Italy at the 2014 Winter Olympics

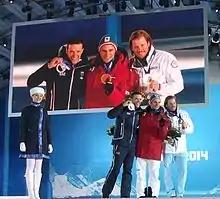
Christof Innerhofer won silver in the donwhill

Based on their performance at the 2012 and 2013 Biathlon World Championships, Italy qualified 5 men and 5 women.